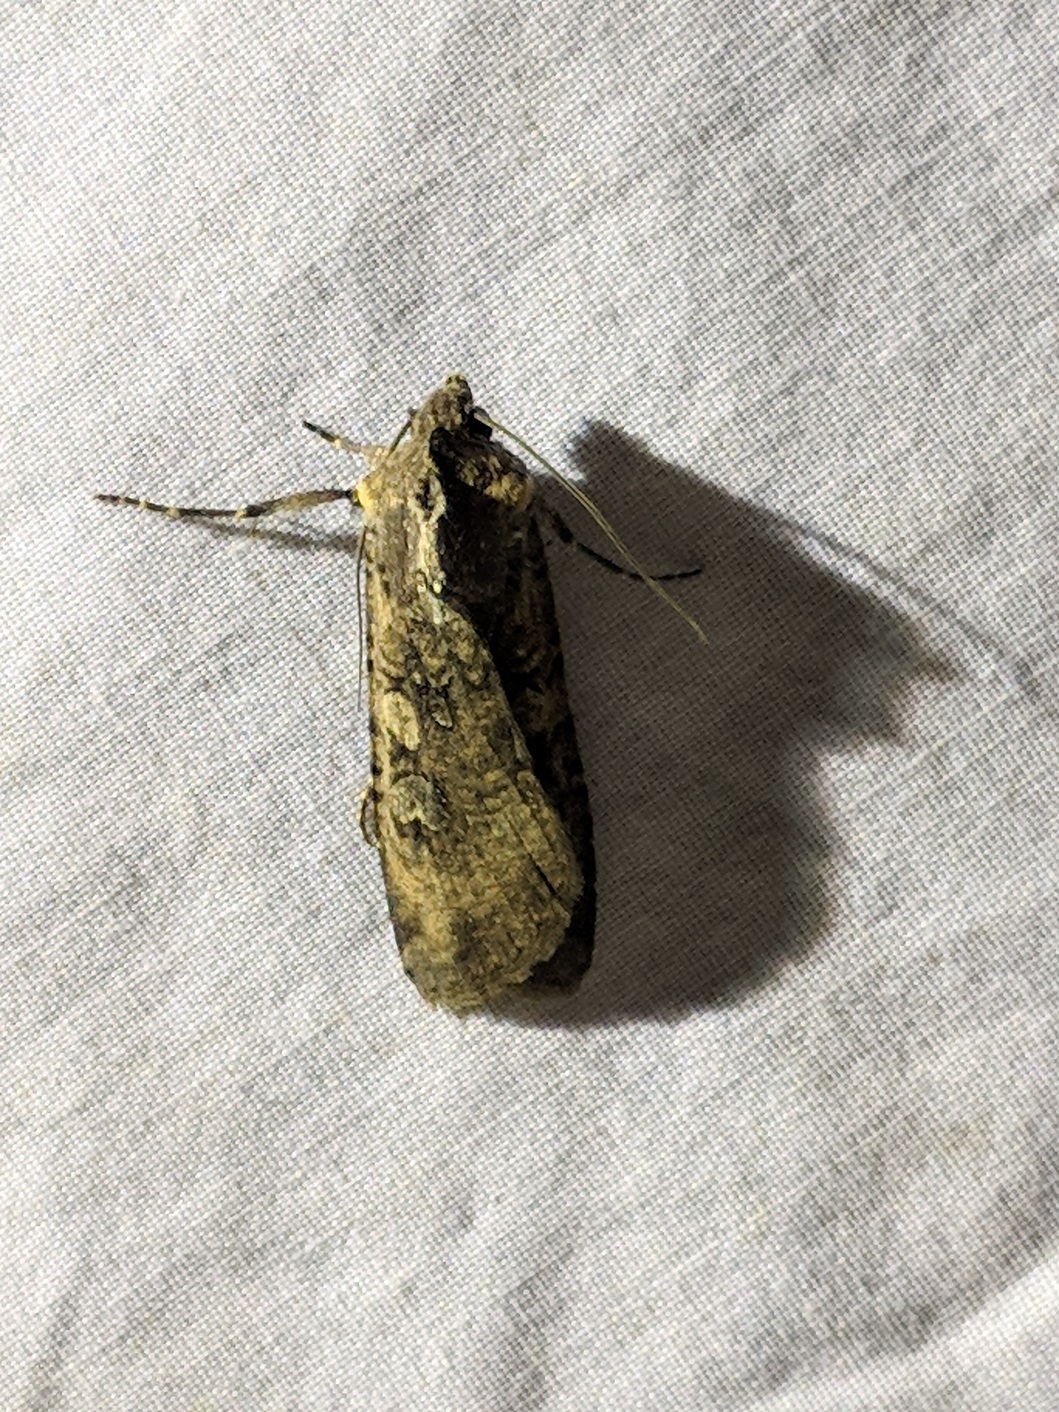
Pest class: cutworms